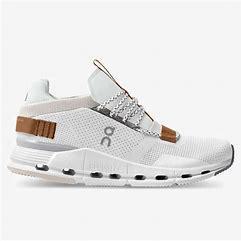
Brand: ON
Model: Cloud